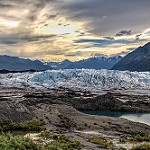
Label: glacier